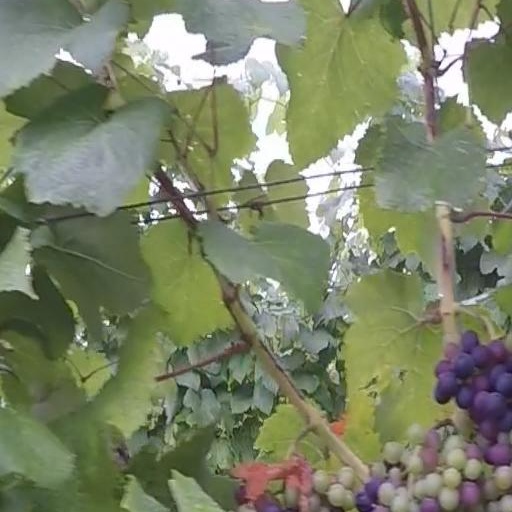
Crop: grape